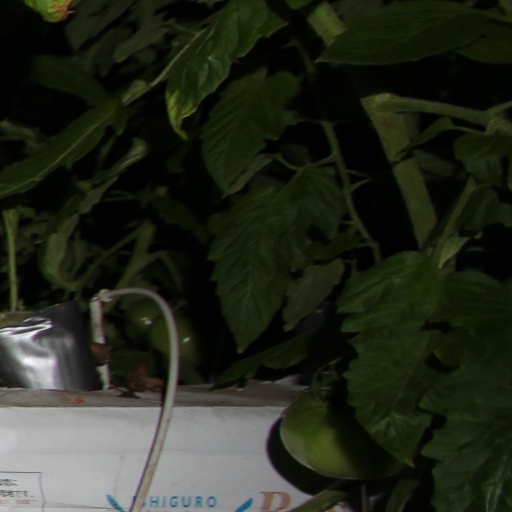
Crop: tomato